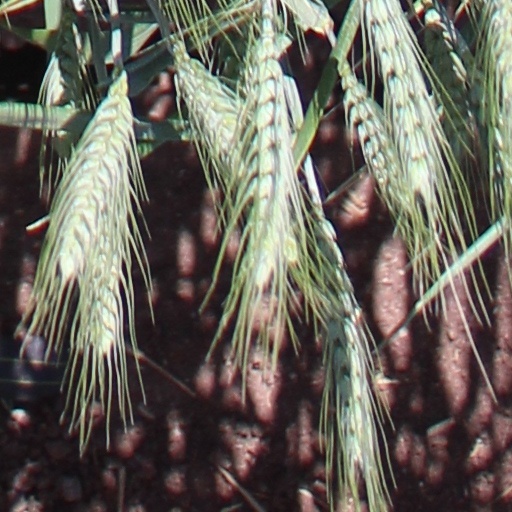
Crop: wheat